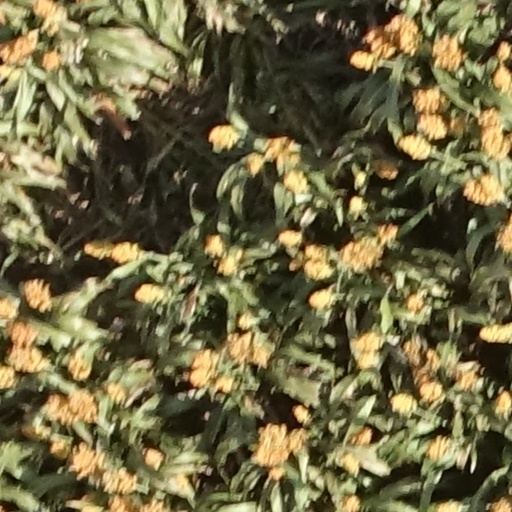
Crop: sorghum